Derrick Brooks

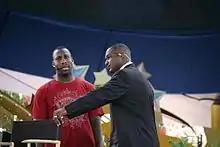
Derrick Brooks, with Anquan Boldin

Since 2014, Brooks has served as a jointly-appointed appeals officer for the NFL and NFL Players Association, charged with reviewing discipline for in-game misconduct.